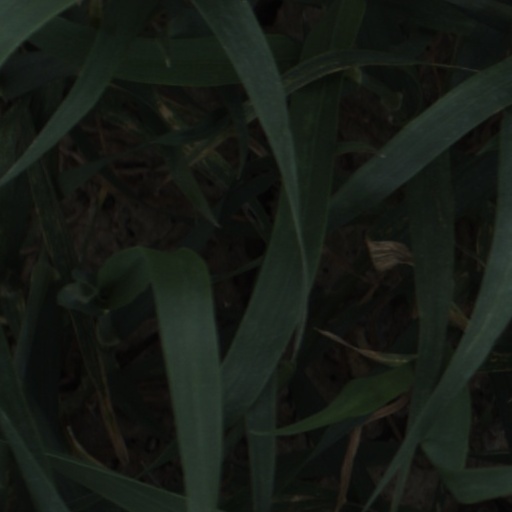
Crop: wheat